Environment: real
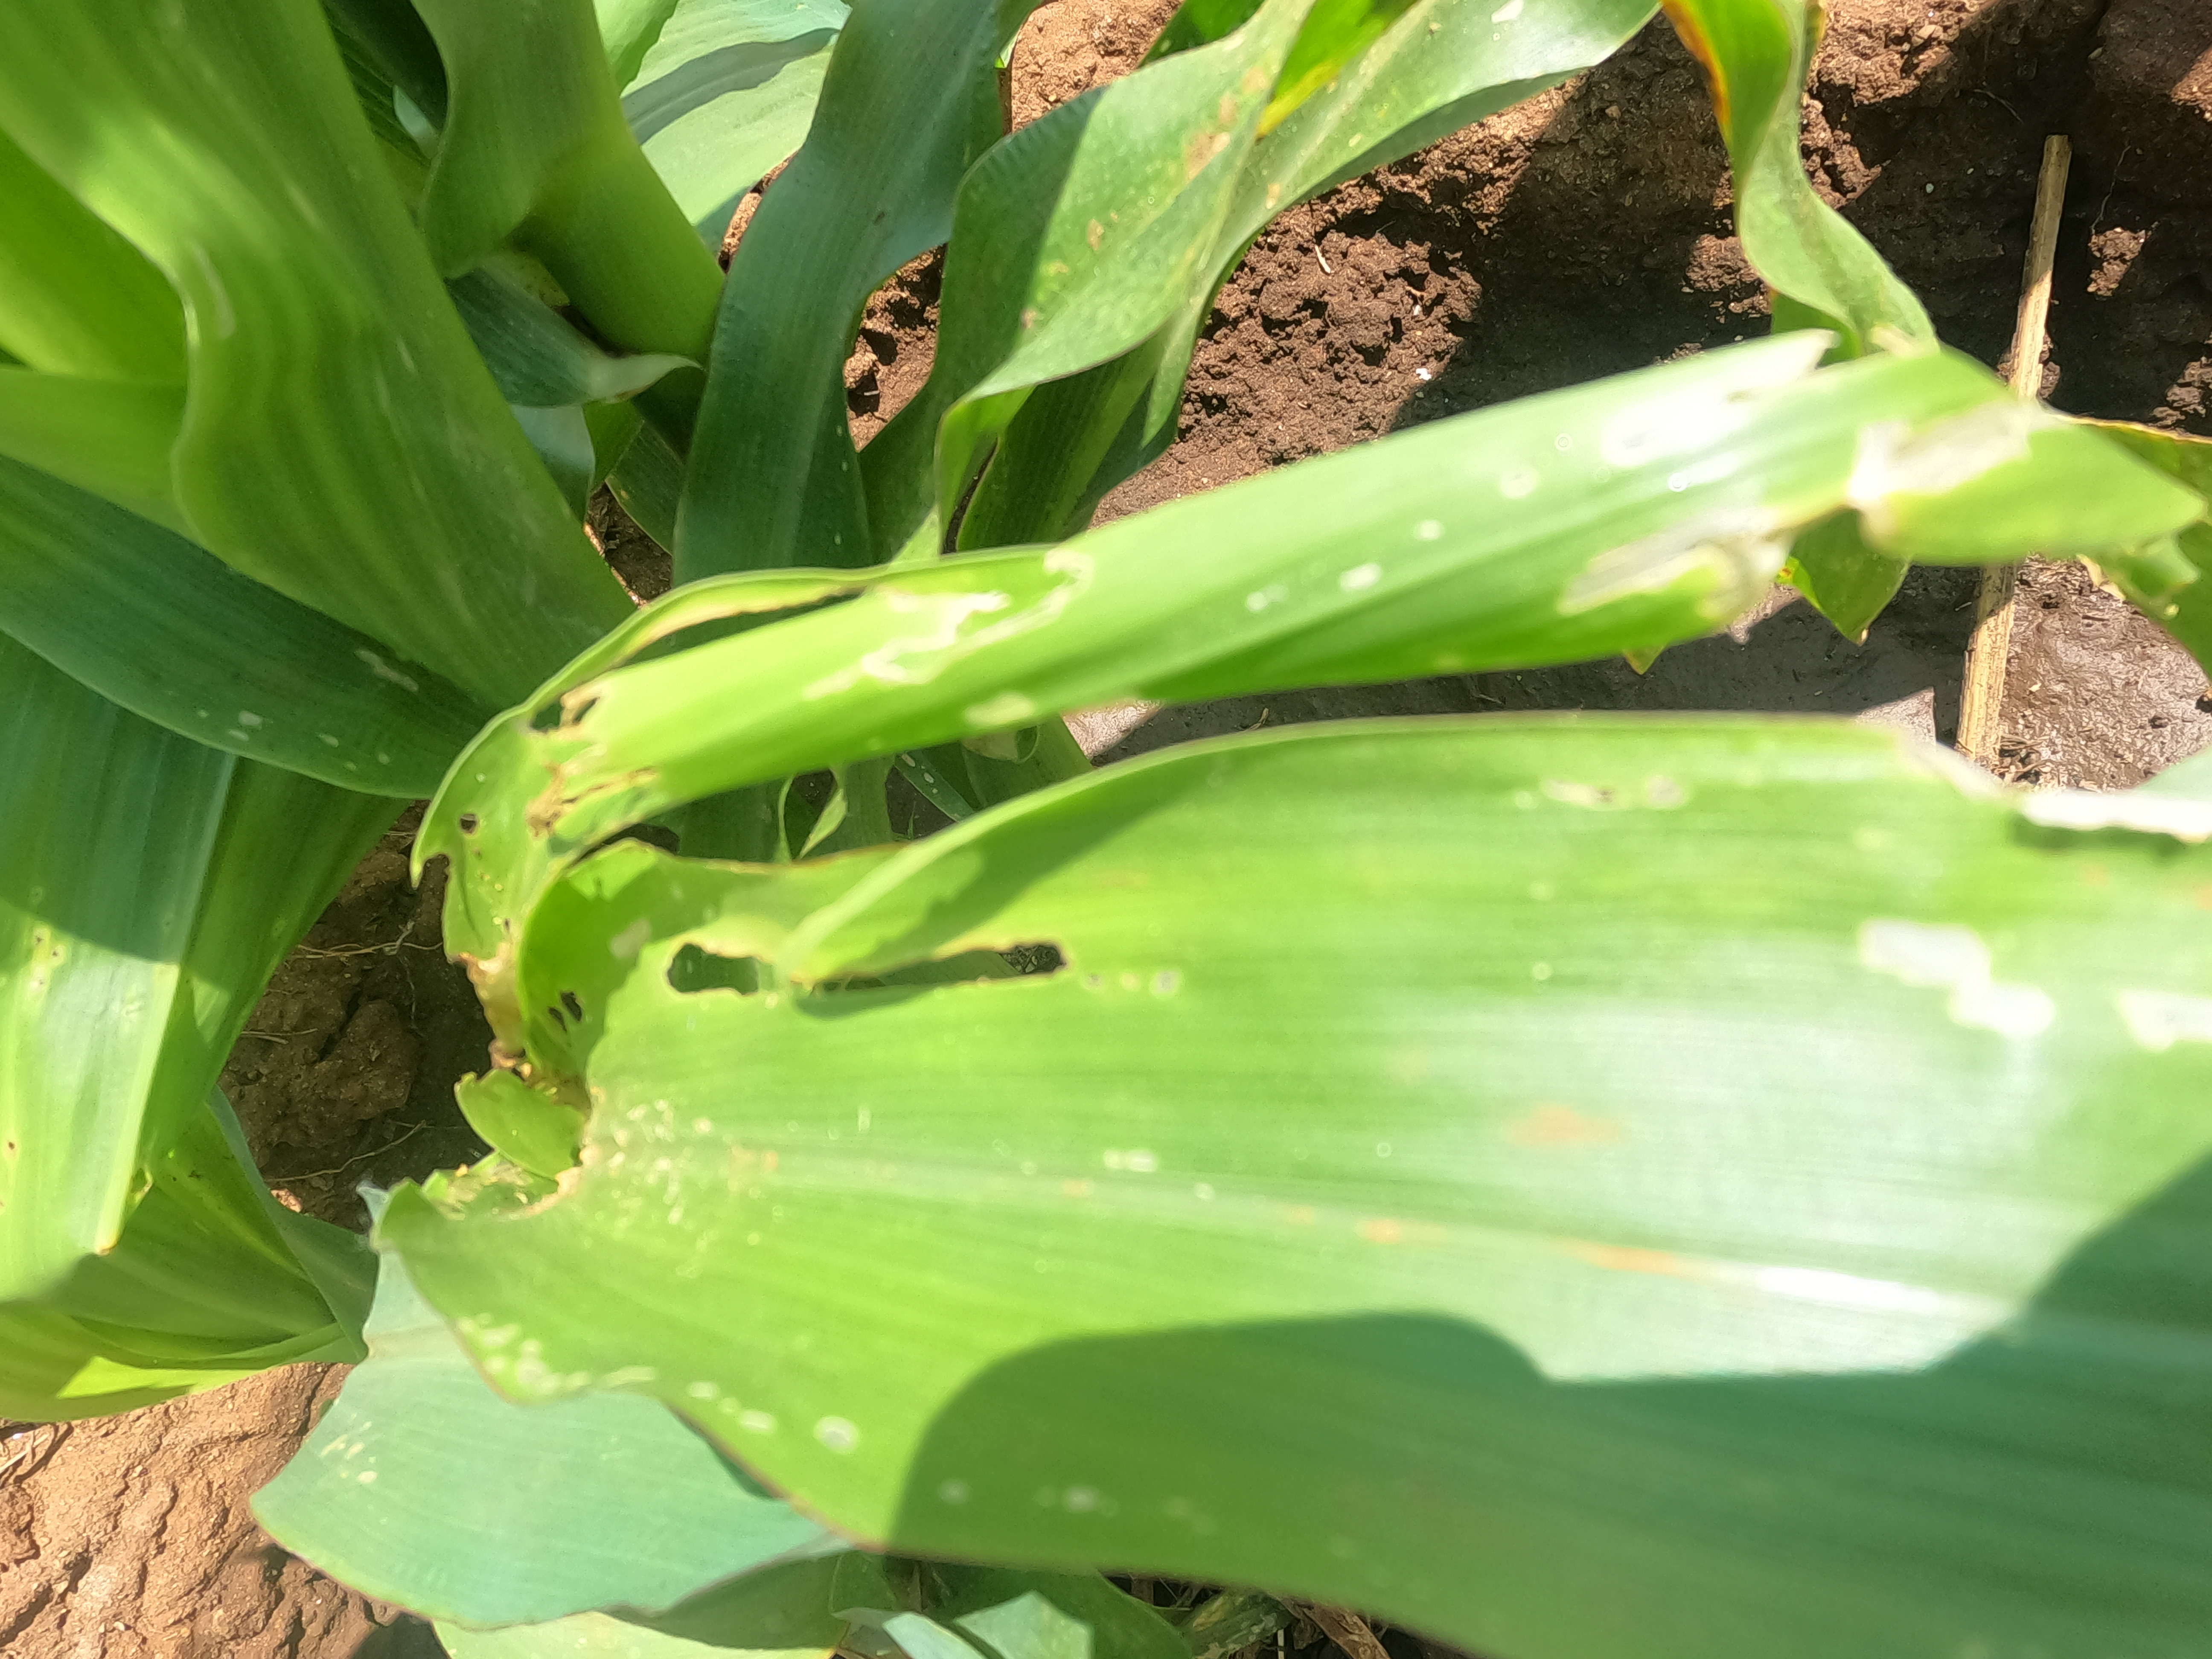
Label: fall_armyworm